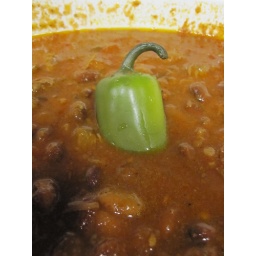
The office had it's annual chili cook off. However only one person remembered to make chili and won by default.